Wang Jian (Former Shu)

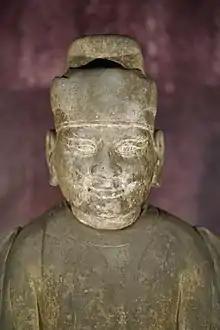
Statue of Wang Jian found in his tomb

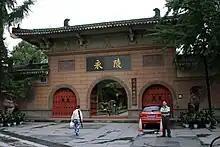
The gate of Wang Jian's tomb (Yong Mausoleum), in Chengdu

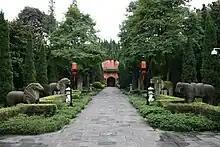
Wang Jian's tomb

Wang Jian (847 – July 11, 918), courtesy name Guangtu (光圖), also known by his temple name as the Emperor Gaozu of Former Shu (前蜀高祖), was the founding emperor of the Chinese Former Shu dynasty during the Five Dynasties and Ten Kingdoms period. He started his career as an army officer under the Tang dynasty eunuch generals Yang Fuguang and Tian Lingzi, eventually seizing control of the modern Sichuan and Chongqing region, founding his state after Tang's destruction.